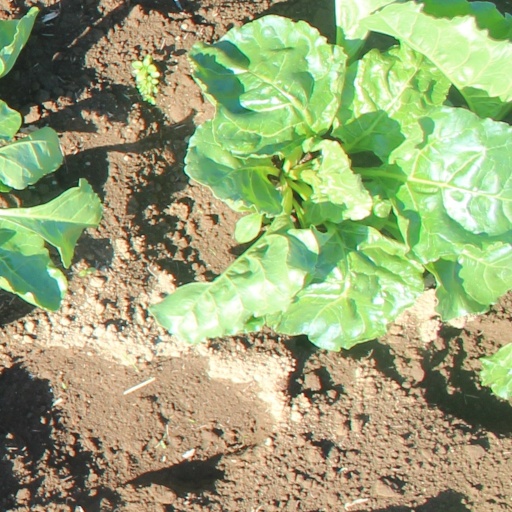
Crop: sugar beet